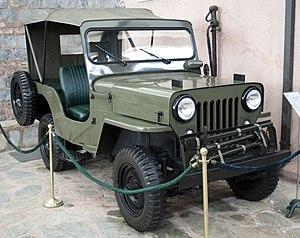
La Jeep CJ est un véhicule tout-terrain fabriqué par le constructeur automobile américain Willys-Overland à partir de 1944. C'est la version civile du fameux véhicule militaire utilisé durant la Seconde Guerre mondiale : la Willys MB. La marque a ensuite été rebaptisée Jeep.